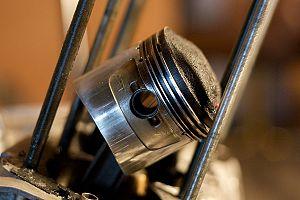
Segments d'un piston
En mécanique, un piston est une pièce rigide de section généralement circulaire coulissant dans un cylindre de forme complémentaire. Le déplacement du piston entraîne une variation de volume de la chambre, partie située au-dessus du piston, entre celui-ci et le cylindre. Un piston permet la conversion d'une pression en un travail, ou réciproquement.